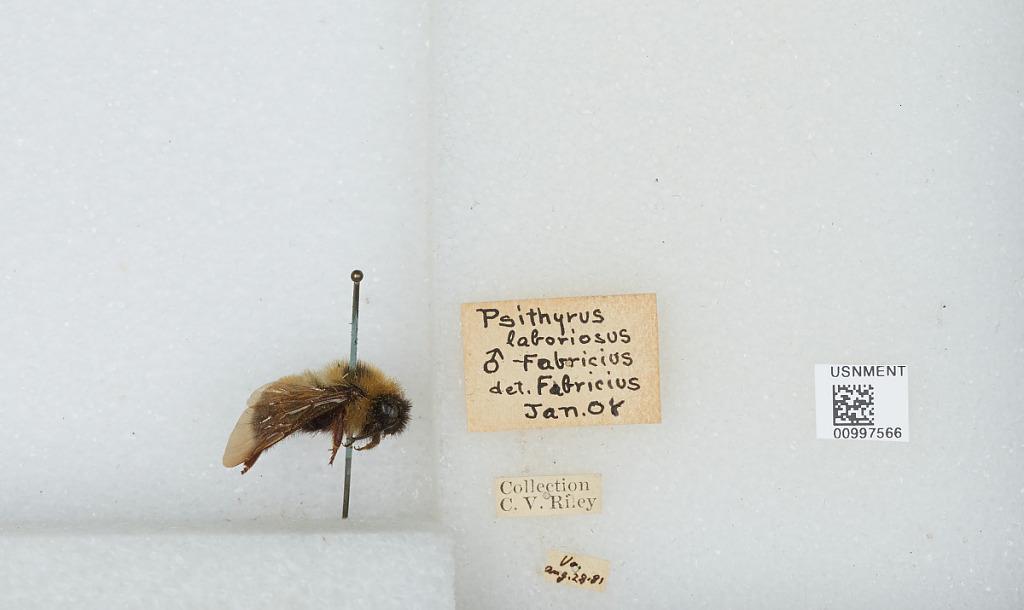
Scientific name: Bombus (Psithyrus) citrinus (Smith)
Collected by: C. Riley
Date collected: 1881-8-28
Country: United States
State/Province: Virginia
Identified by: Franklin